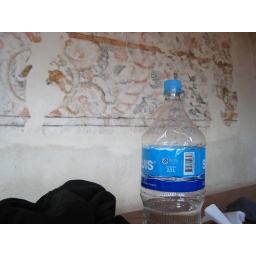
water bottle in the loki bar